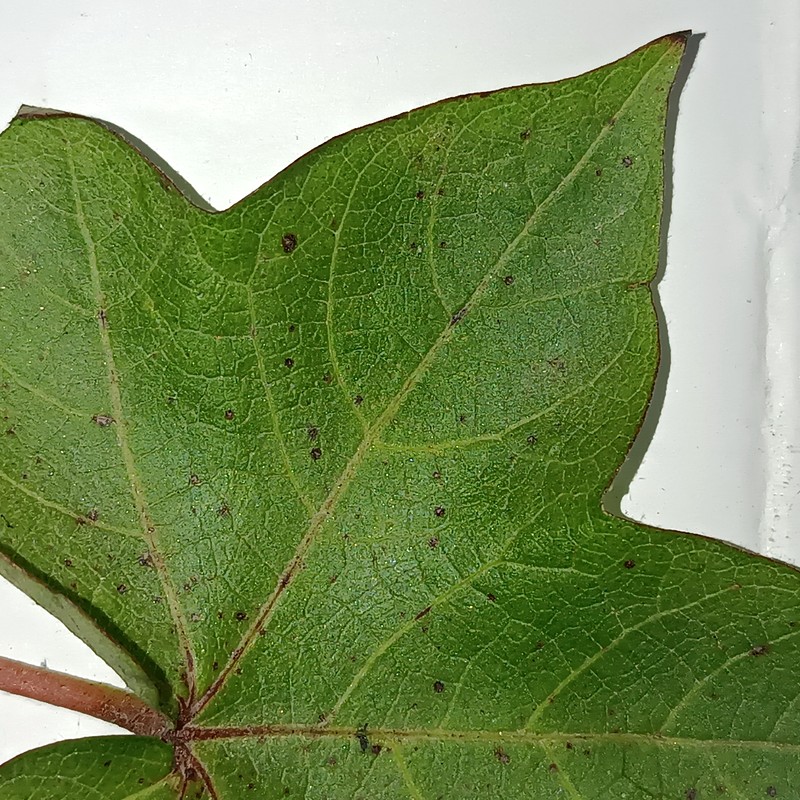
Label: Bacterial Blight